Salk Institute for Biological Studies

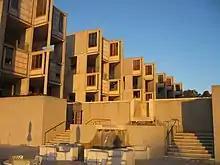
Water stream between symmetric building masses flowing towards the ocean.

Jack MacAllister, FAIA, of the Kahn office, was the supervising architect and a design influence on the building that consists of two symmetric wings with a water stream flowing towards the ocean in the middle travertine-paved central plaza that separates the two. In the beginning the buildings were made up of different types of concrete mixes of different color. In the basement of the complex, there are different colored water walls because Kahn was experimenting with the mixtures. The buildings themselves have been designed to promote collaboration, and thus there are no walls separating laboratories on any of the floors. The lighting fixtures on the roof slide along rails thus reflecting the collaborative and open philosophy of the Salk Institute's science.